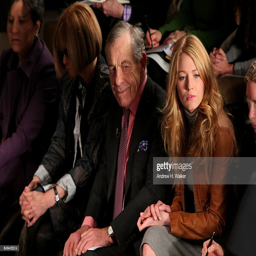
magazine editor , journalist and actor attend the fall fashion show during fashion week .